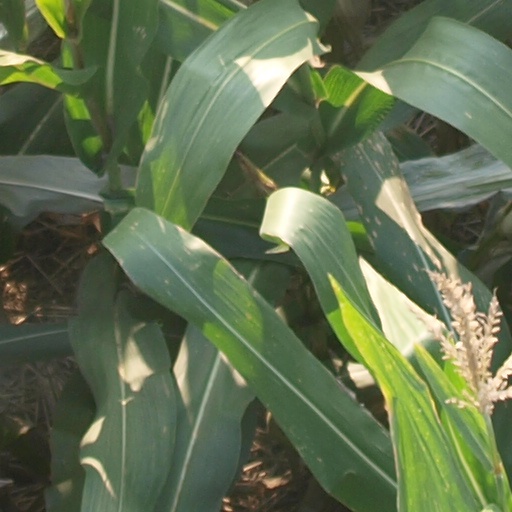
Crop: maize; corn